Electoral history of Anna Eshoo

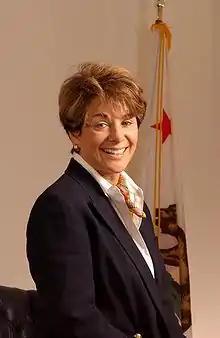
Eshoo's congressional portrait

Anna Eshoo is an American politician who represented California in the U.S. House of Representatives from 1993 to 2025. Before her tenure in Congress, Eshoo served as a member of the Democratic National Committee from 1980 to 1992. She was also elected to the San Mateo County Board of Supervisors from 1983 to 1992. Eshoo initially unsuccessfully ran for the U.S. House in 1988, later being elected in 1992. In 2023, Eshoo announced she would not seek reelection in 2024, leading to the contentious 2024 election to fill her seat.